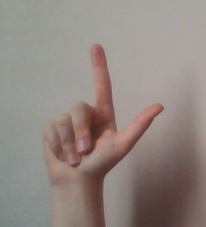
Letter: laam